Vacuum tube

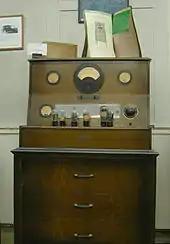
Tube tester manufactured in 1930

Certain vacuum tubes have utilized radioactive materials to enhance their performance. These radioative materials are used to ionize the fill gas within the tube. This ionization process ensures reliable and consistent operation by providing a steady current when a high voltage is applied, thereby improving the tube's performance and stability. The radioactive source speeds up the operation of the tube and ensures that the tube output is steady and not subject to random fluctuations by providing an instantaneous current when a high voltage is applied.